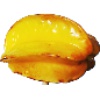
Label: Carambula 1